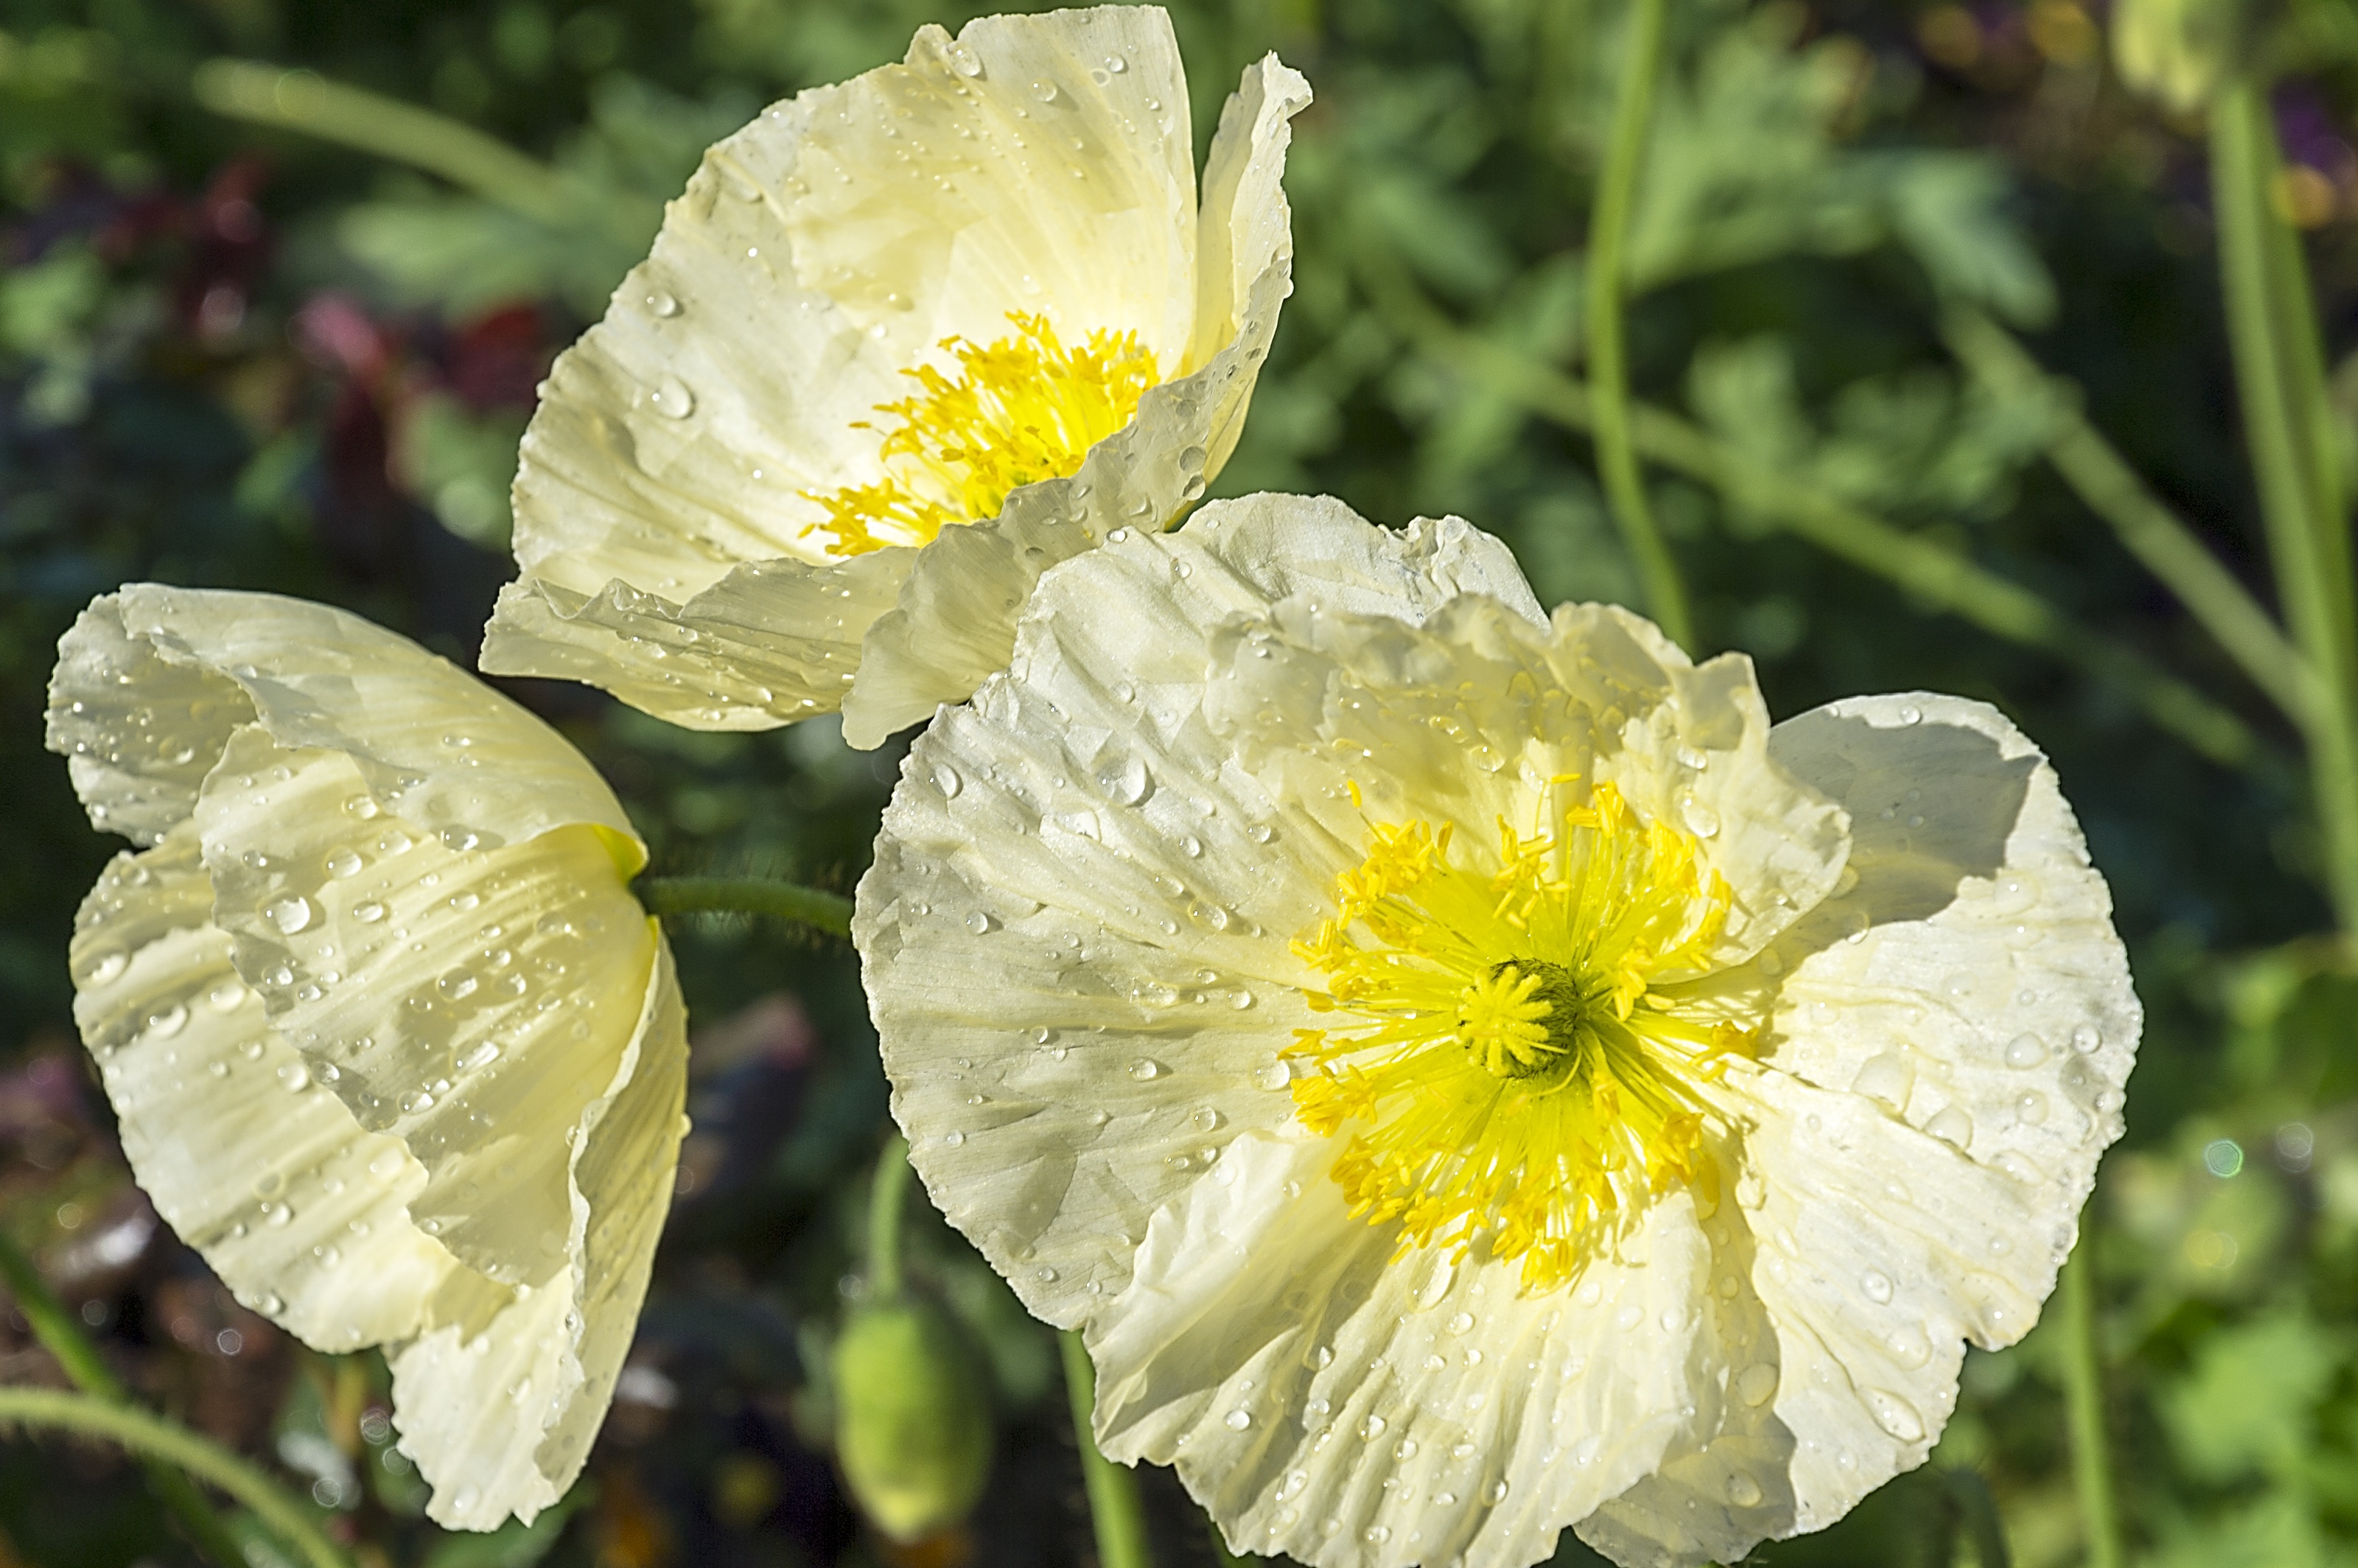
nature, blossom, plant, texture, flower, petal, bloom, summer, floral, decoration, spring, green, produce, color, macro, natural, botany, blooming, colorful, yellow, garden, flora, health, wildflower, relaxing, gardening, soft, poppy, evening primrose, macro photography, flowering plant, land plant